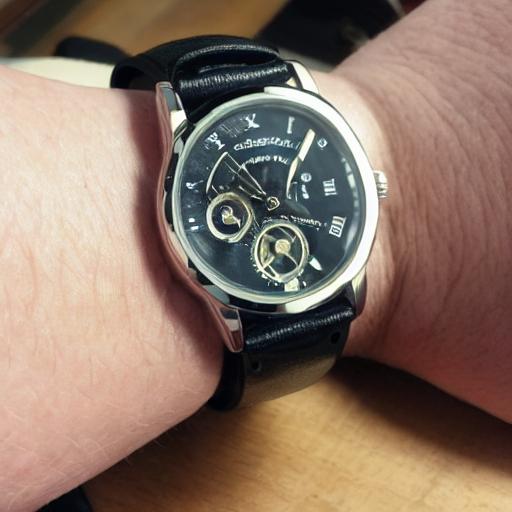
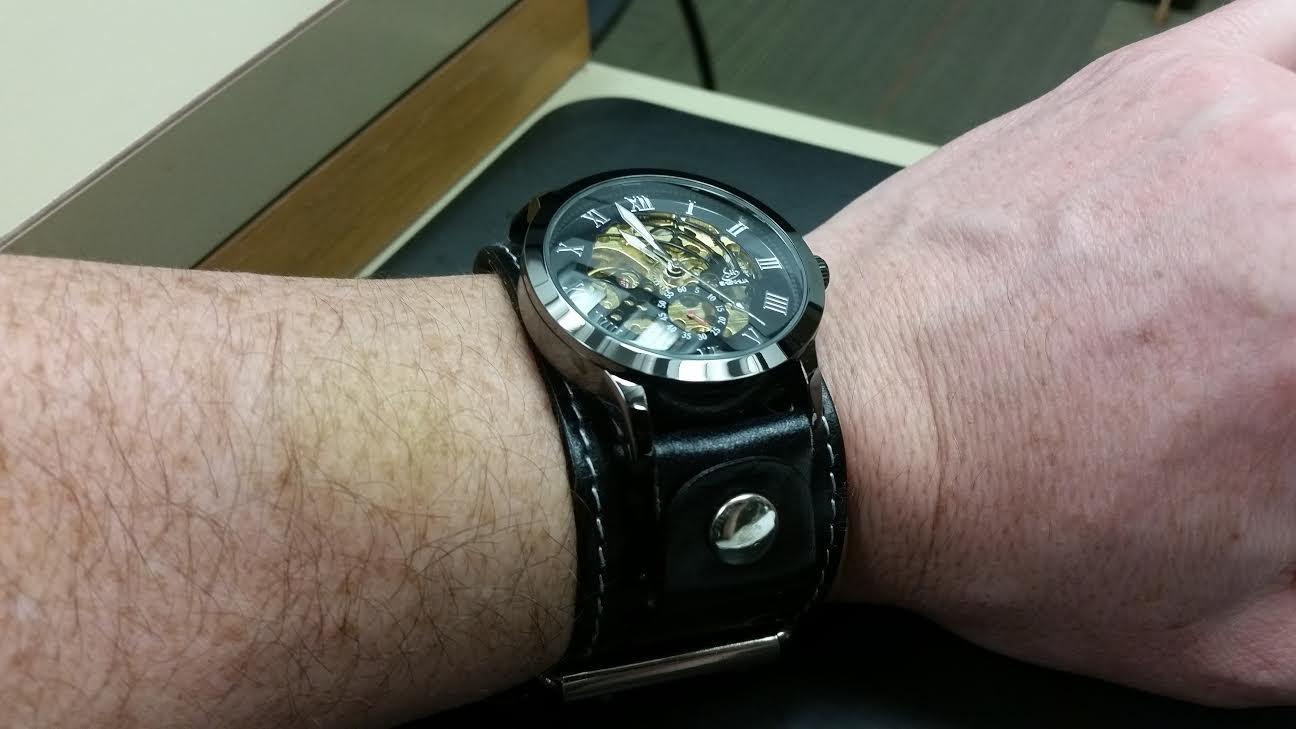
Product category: accessories_watch
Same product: no